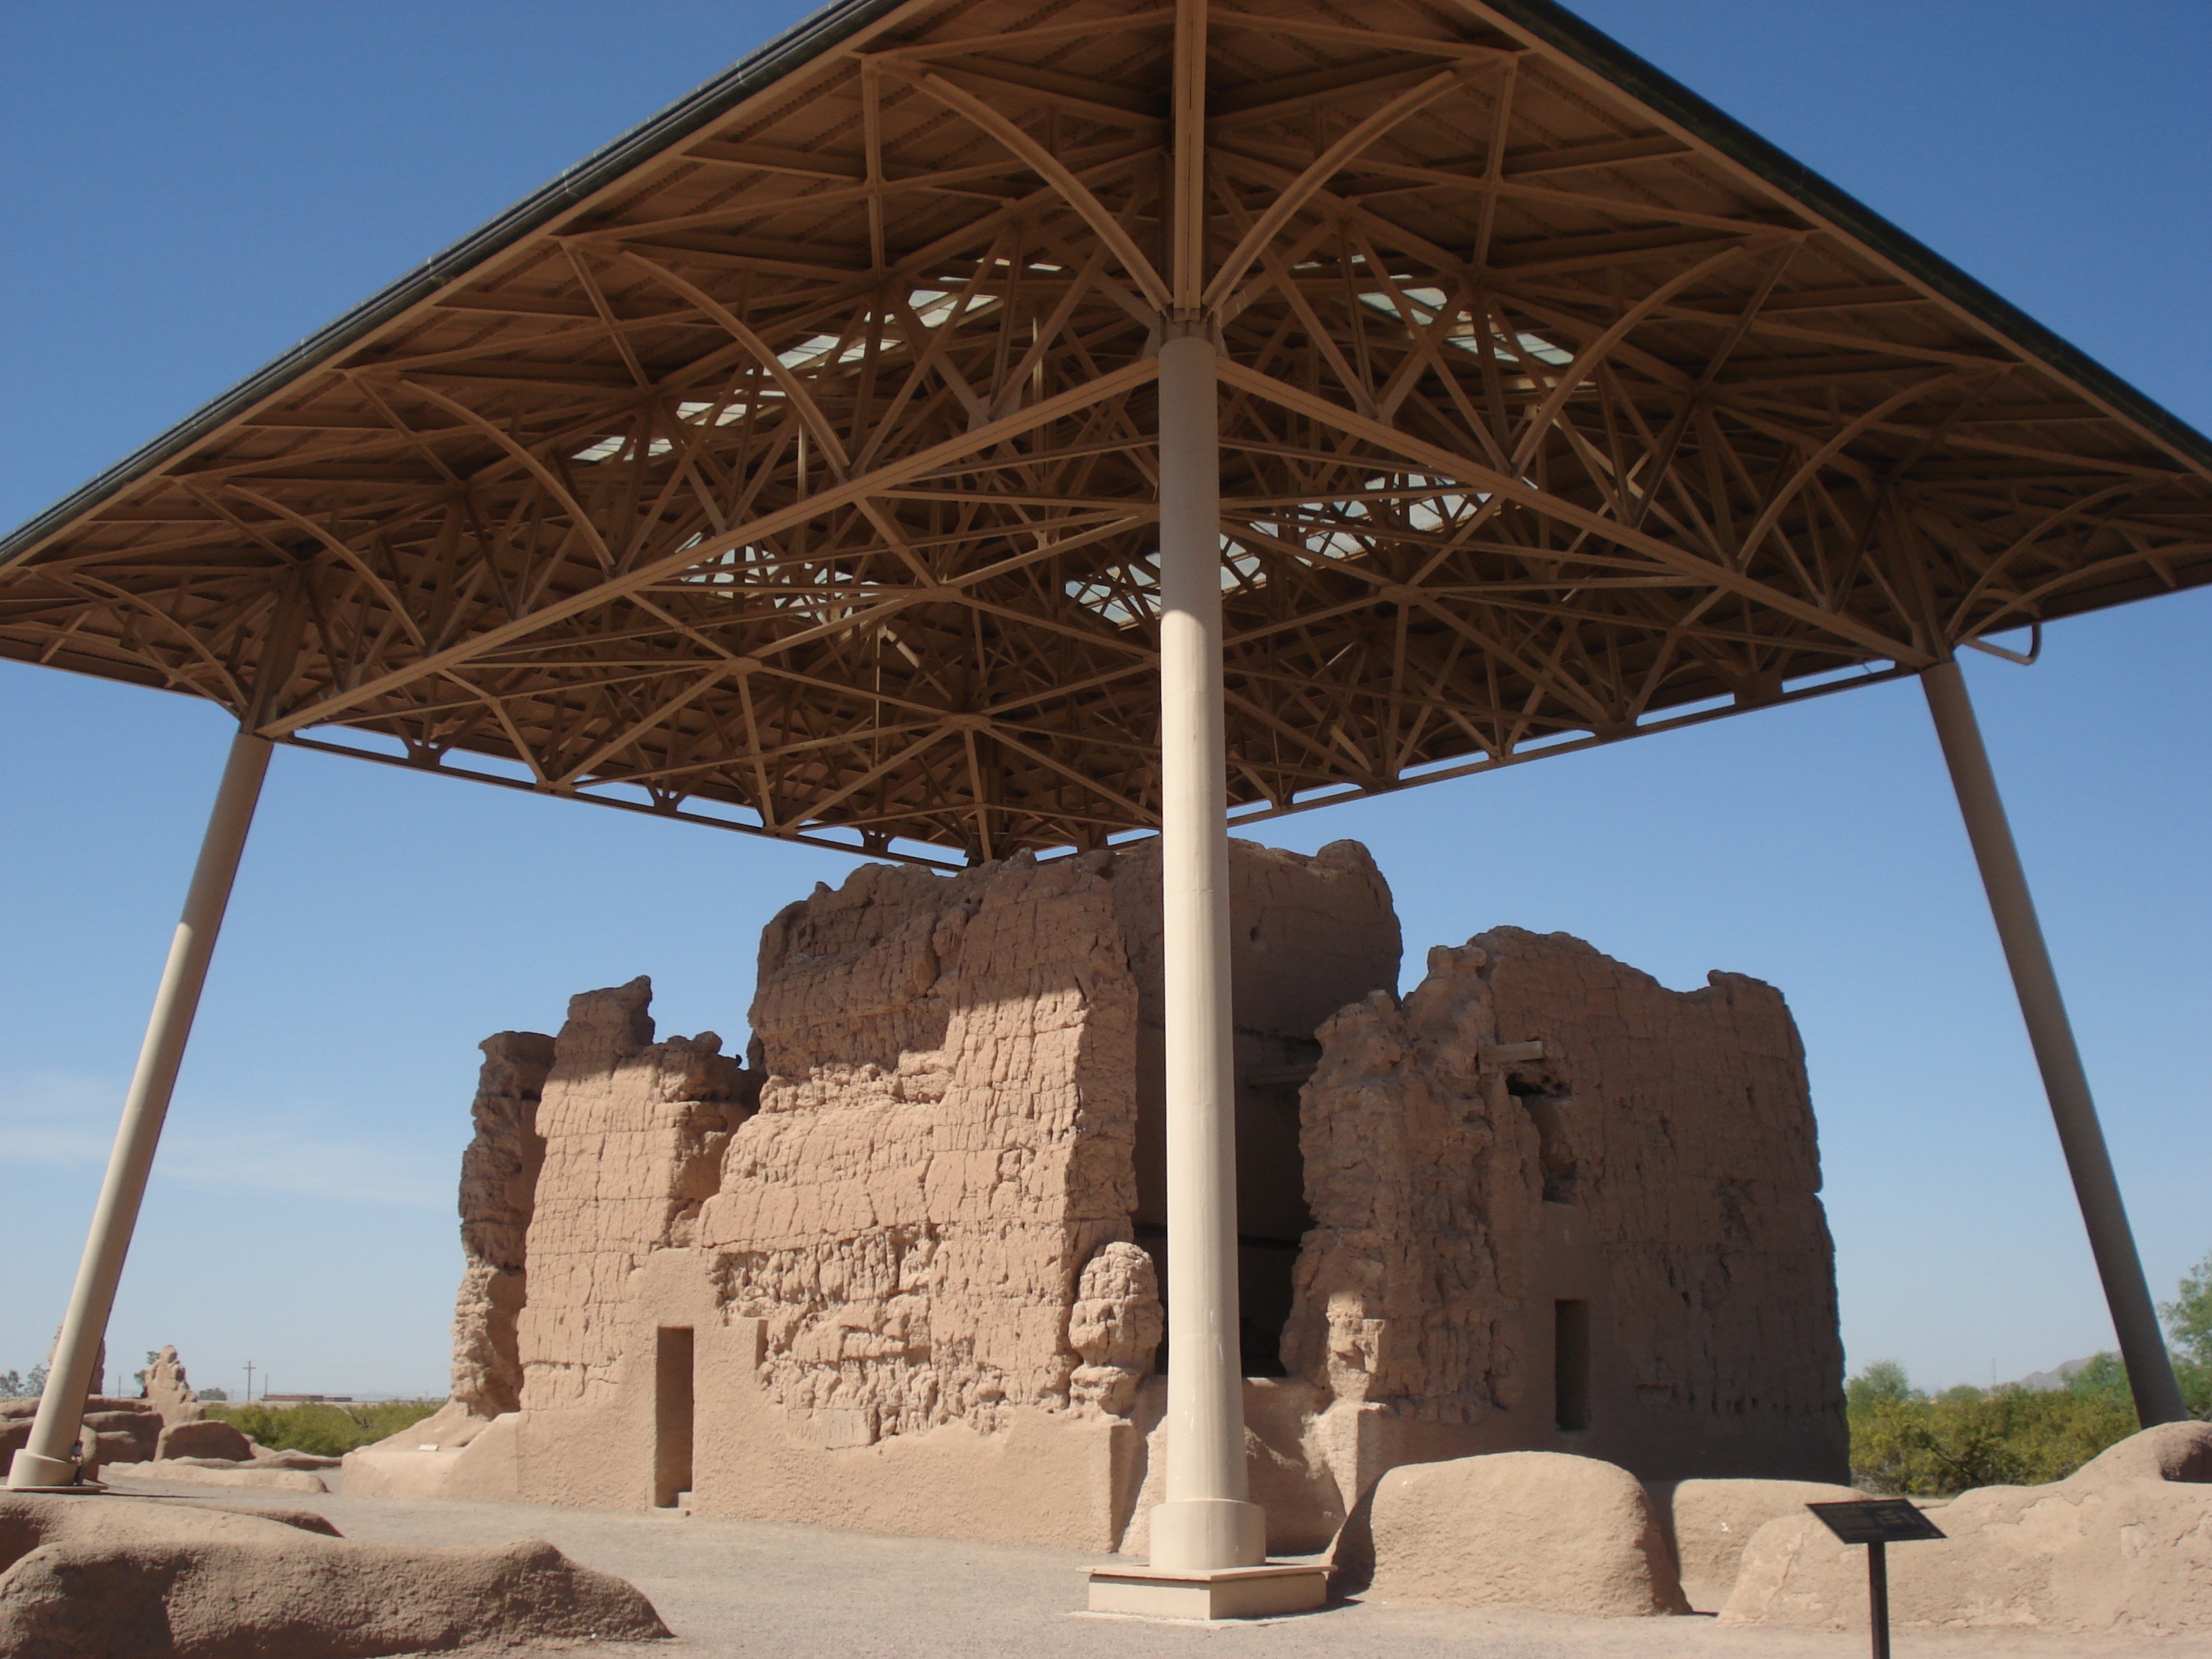
architecture, structure, desert, sandstone, monument, travel, dry, arch, america, tourism, arizona, national, western, indian, southwest, ancient history, outdoor structure